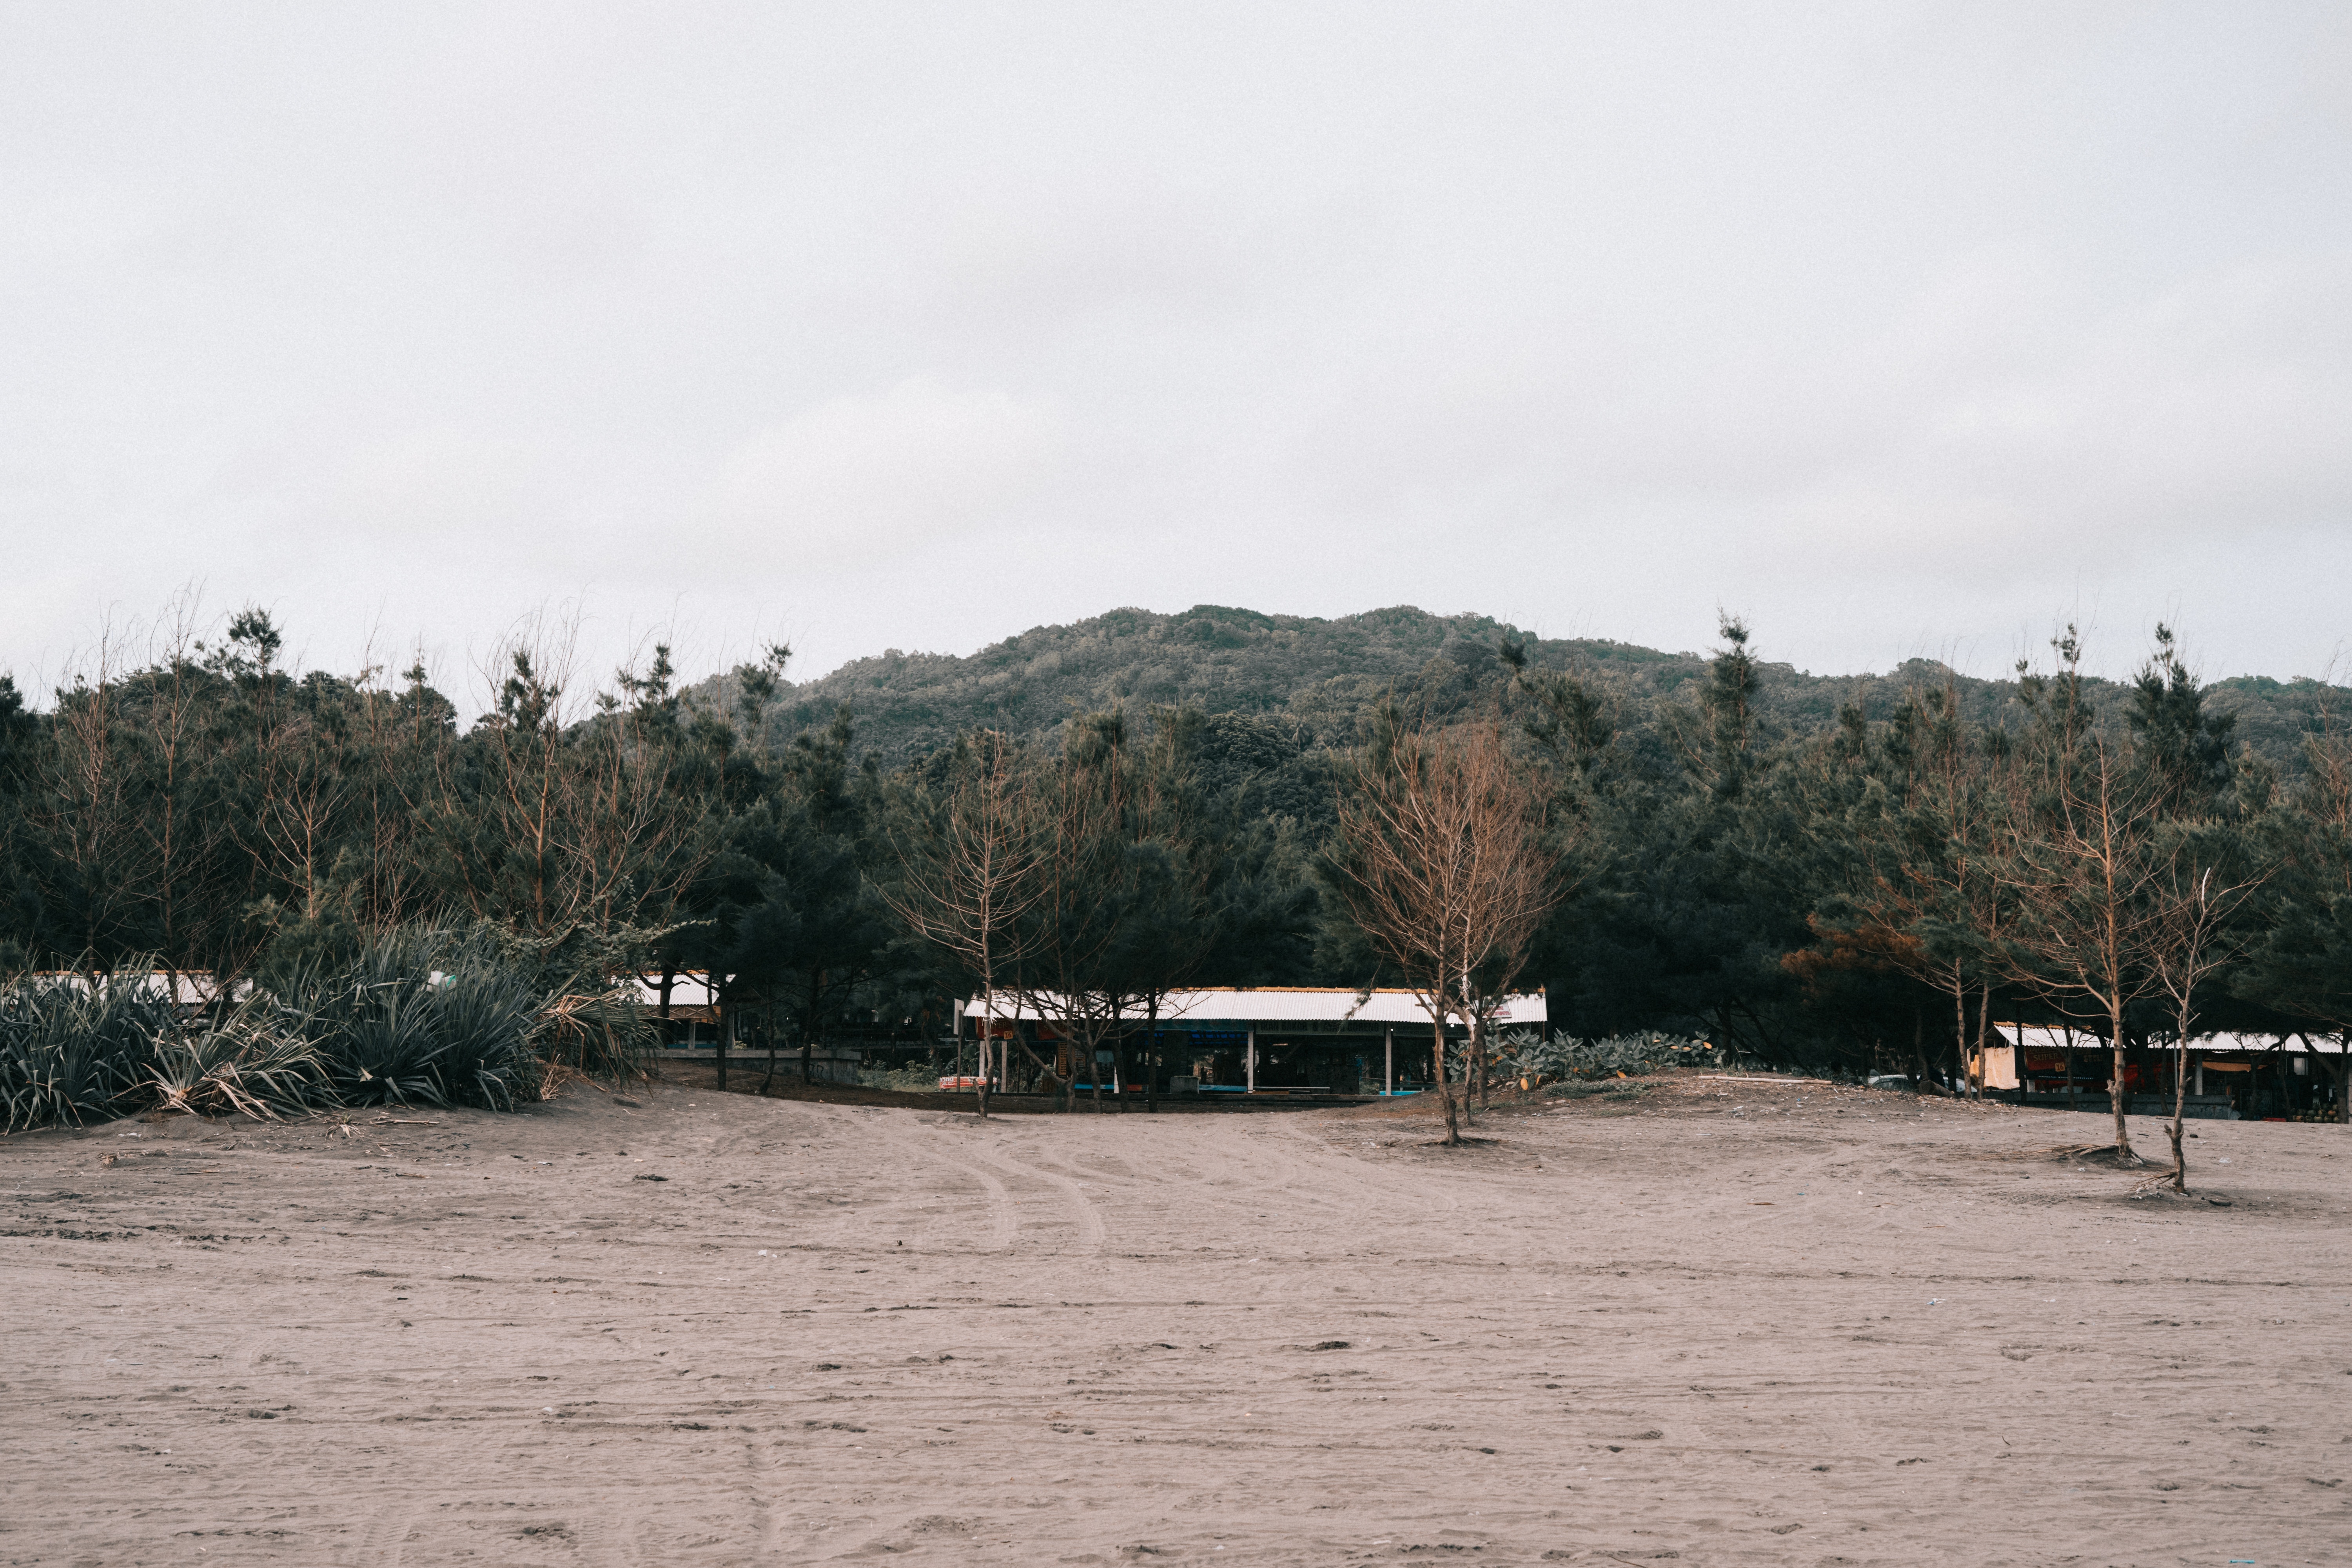
sky, tree, mountain, hill station, river, landscape, hill, vacation, photography, land lot, cloud, plant, road, sea, lake, national park, forest, city, tourism, beach